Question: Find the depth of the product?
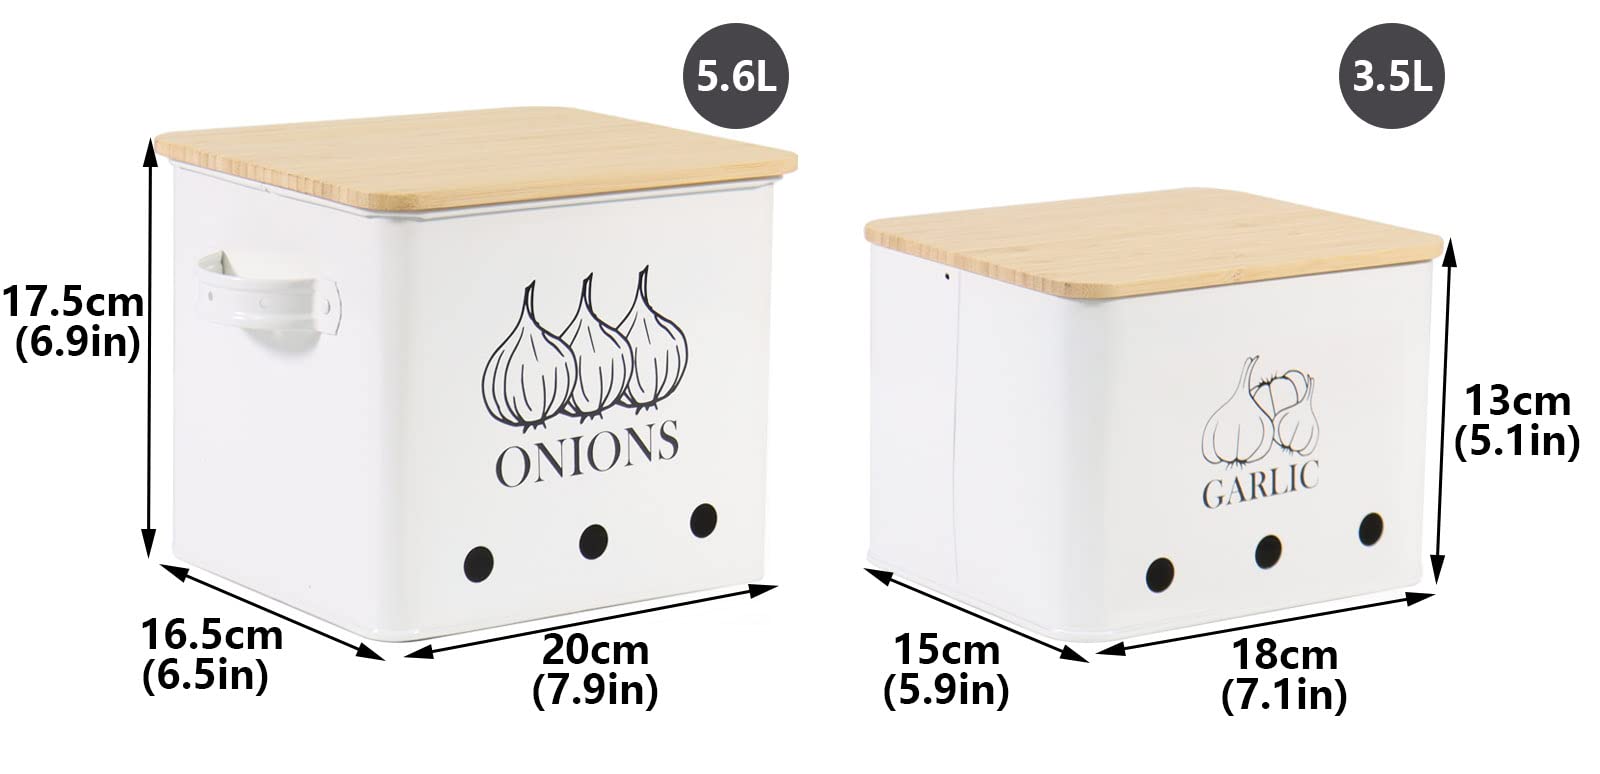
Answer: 16.5 centimetre